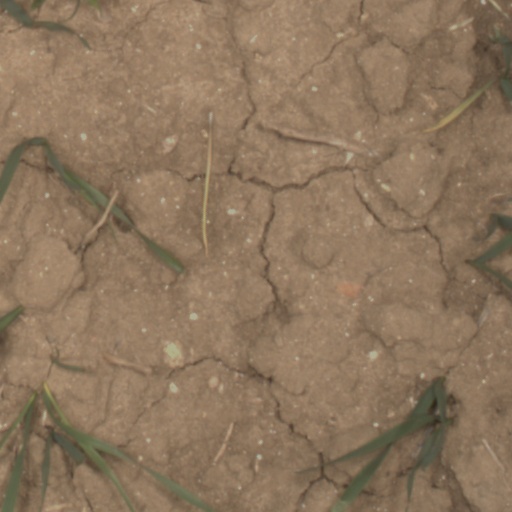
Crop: wheat